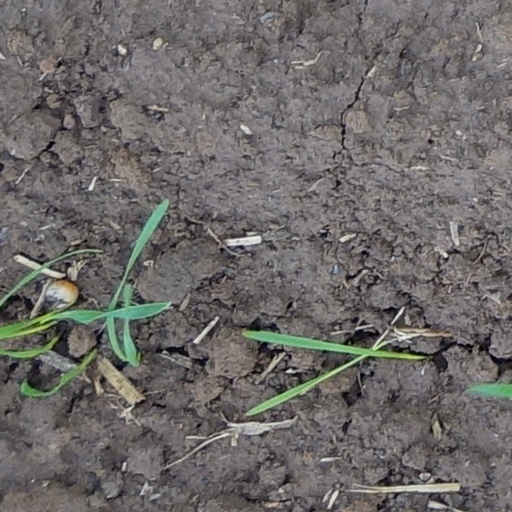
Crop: wheat